Larvotto

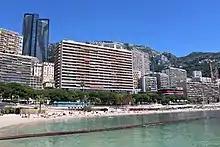
Larvotto Promenade

Larvotto is northeast of Monte Carlo and La Rousse. It borders Roquebrune-Cap-Martin, Provence-Alpes-Côte d'Azur, France, to the northeast.